Ghanim Al-Muftah

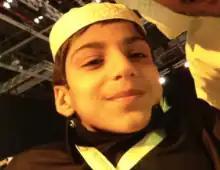
Ghanim Al-Muftah

Ghanim Muhammad Al-Muftah (born 5 May 2002) is a Qatari YouTube streamer and philanthropist with caudal regression syndrome. In 2017, he was Qatar's youngest entrepreneur at 15.